Halfpenny Yellow

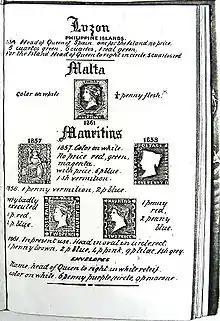
An 1862 stamp catalogue by Frederick Booty illustrating the Halfpenny Yellow along with some stamps from Mauritius

When the Halfpenny Yellow was first issued in 1860, stamp collecting was emerging as a popular new hobby in Europe. In some early philatelic literature, the stamp's issue date was incorrectly identified as 1861. There were a number of stamp collectors in Malta by the mid-1860s and early philatelists (then called "timbrophilists") began to identify variations in the different printings. Some versions of the stamp such as that on bluish paper quickly became sought after, particularly by French collectors.